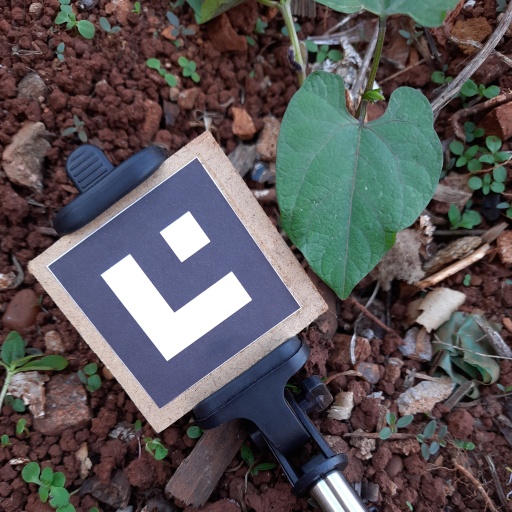
Observations: wavy surface, no eating holes, under shade